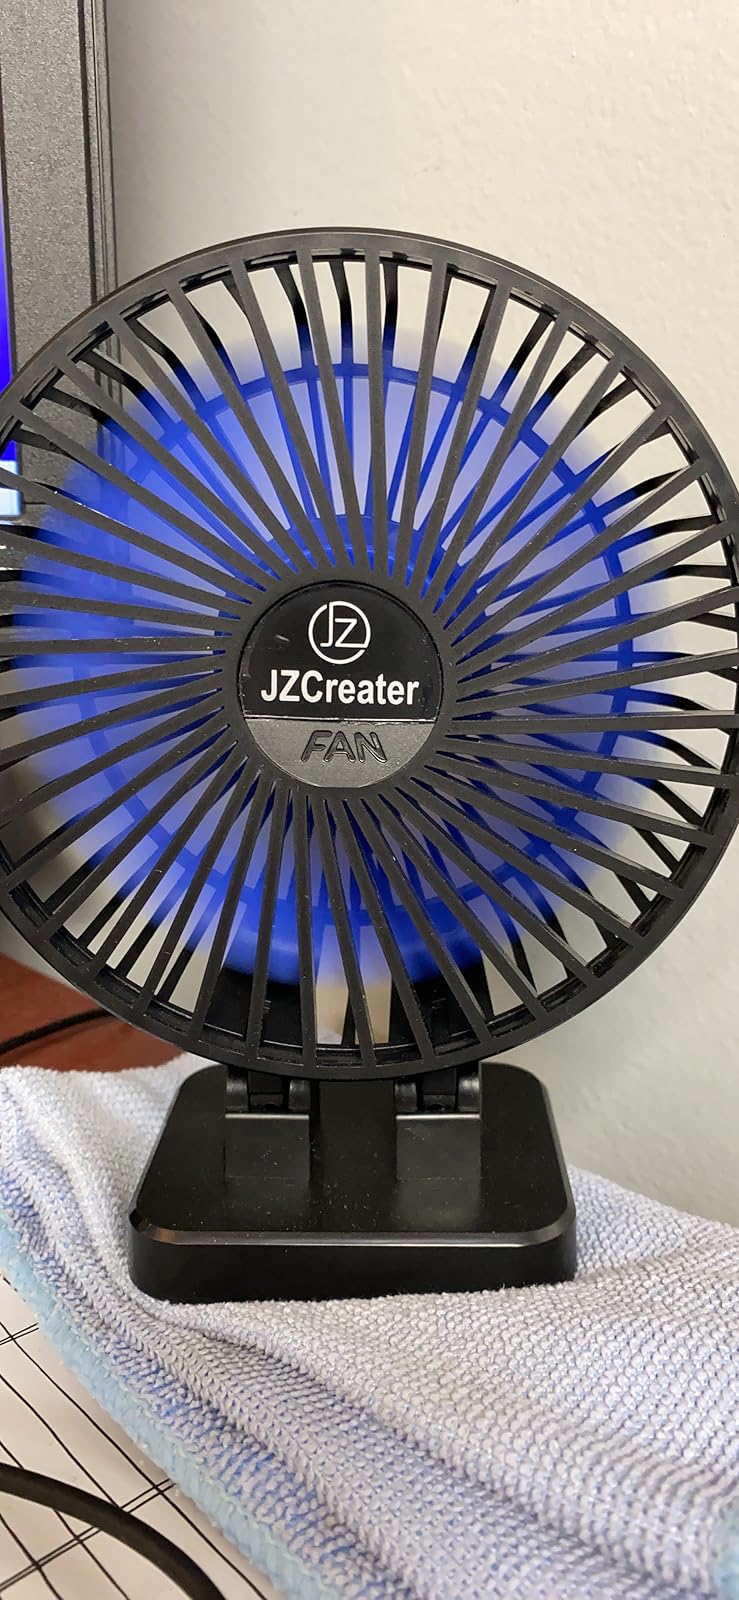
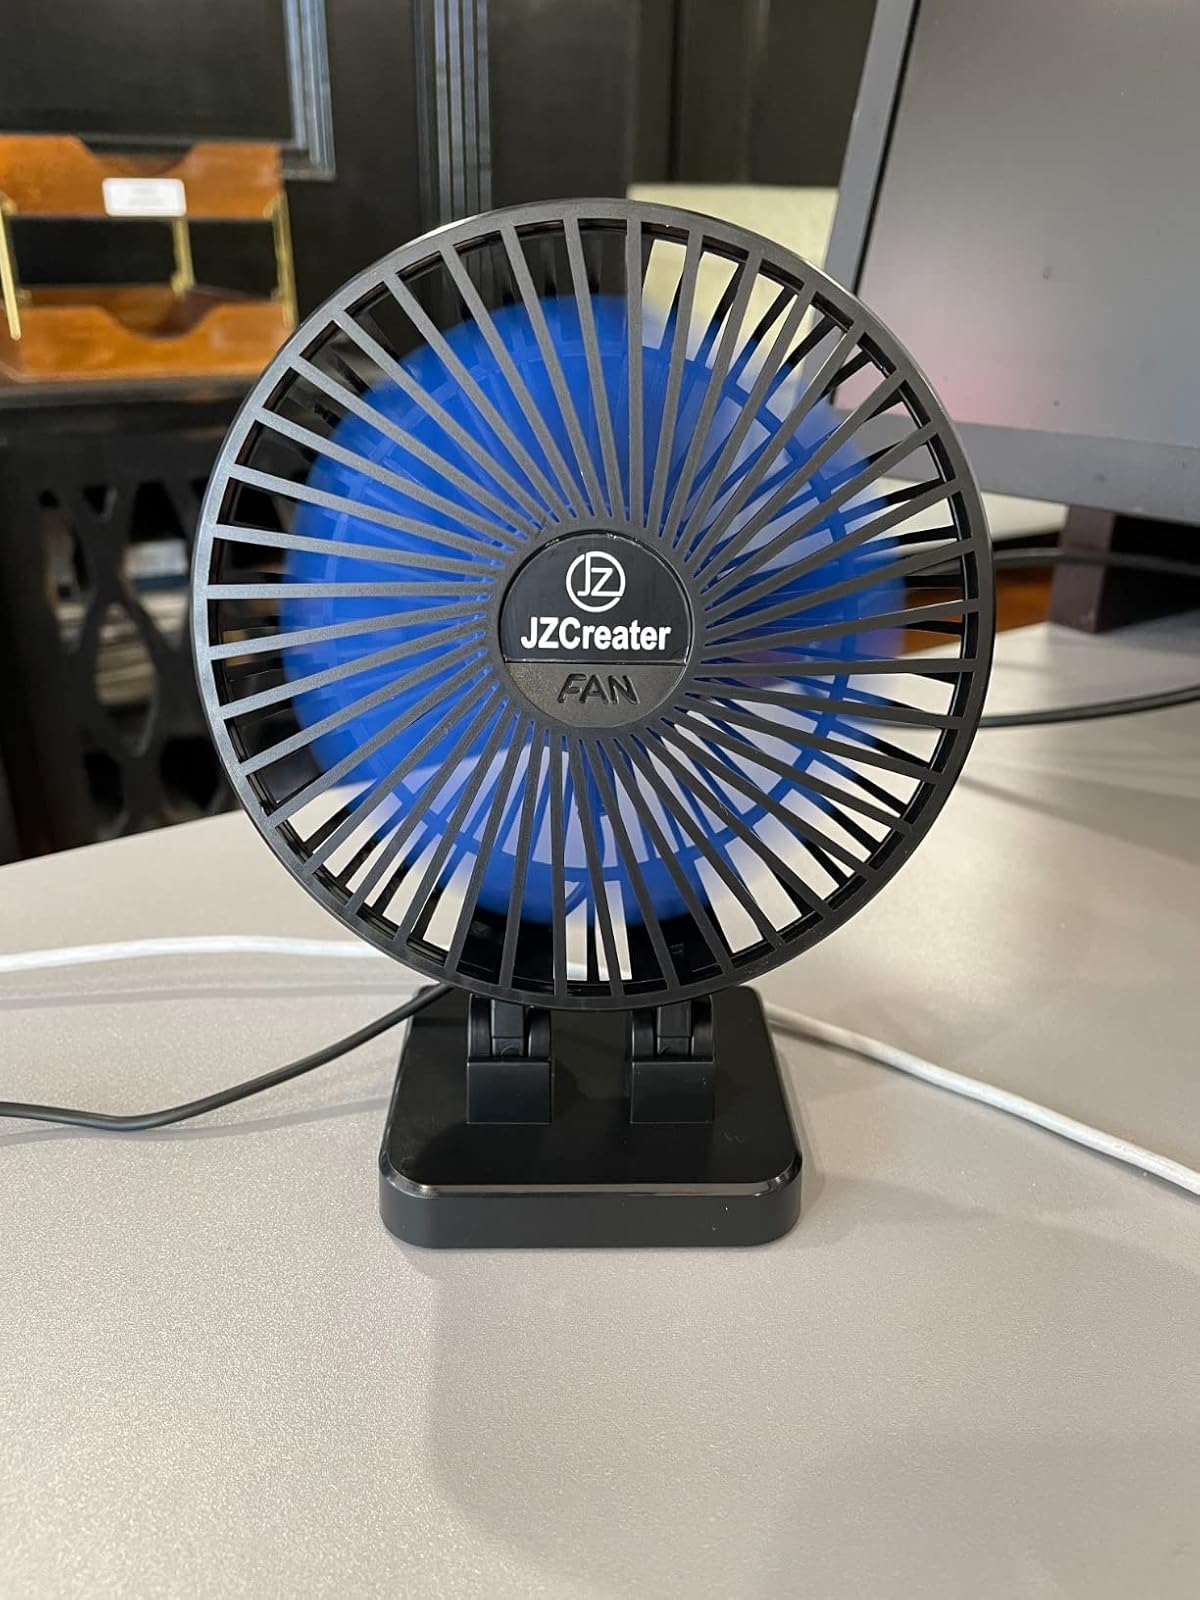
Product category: fan
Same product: yes